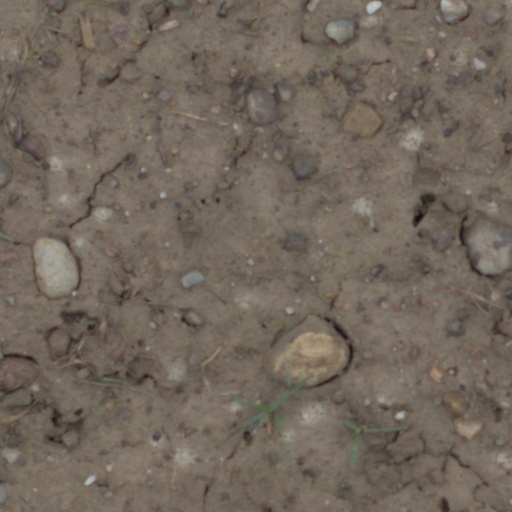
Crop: wheat